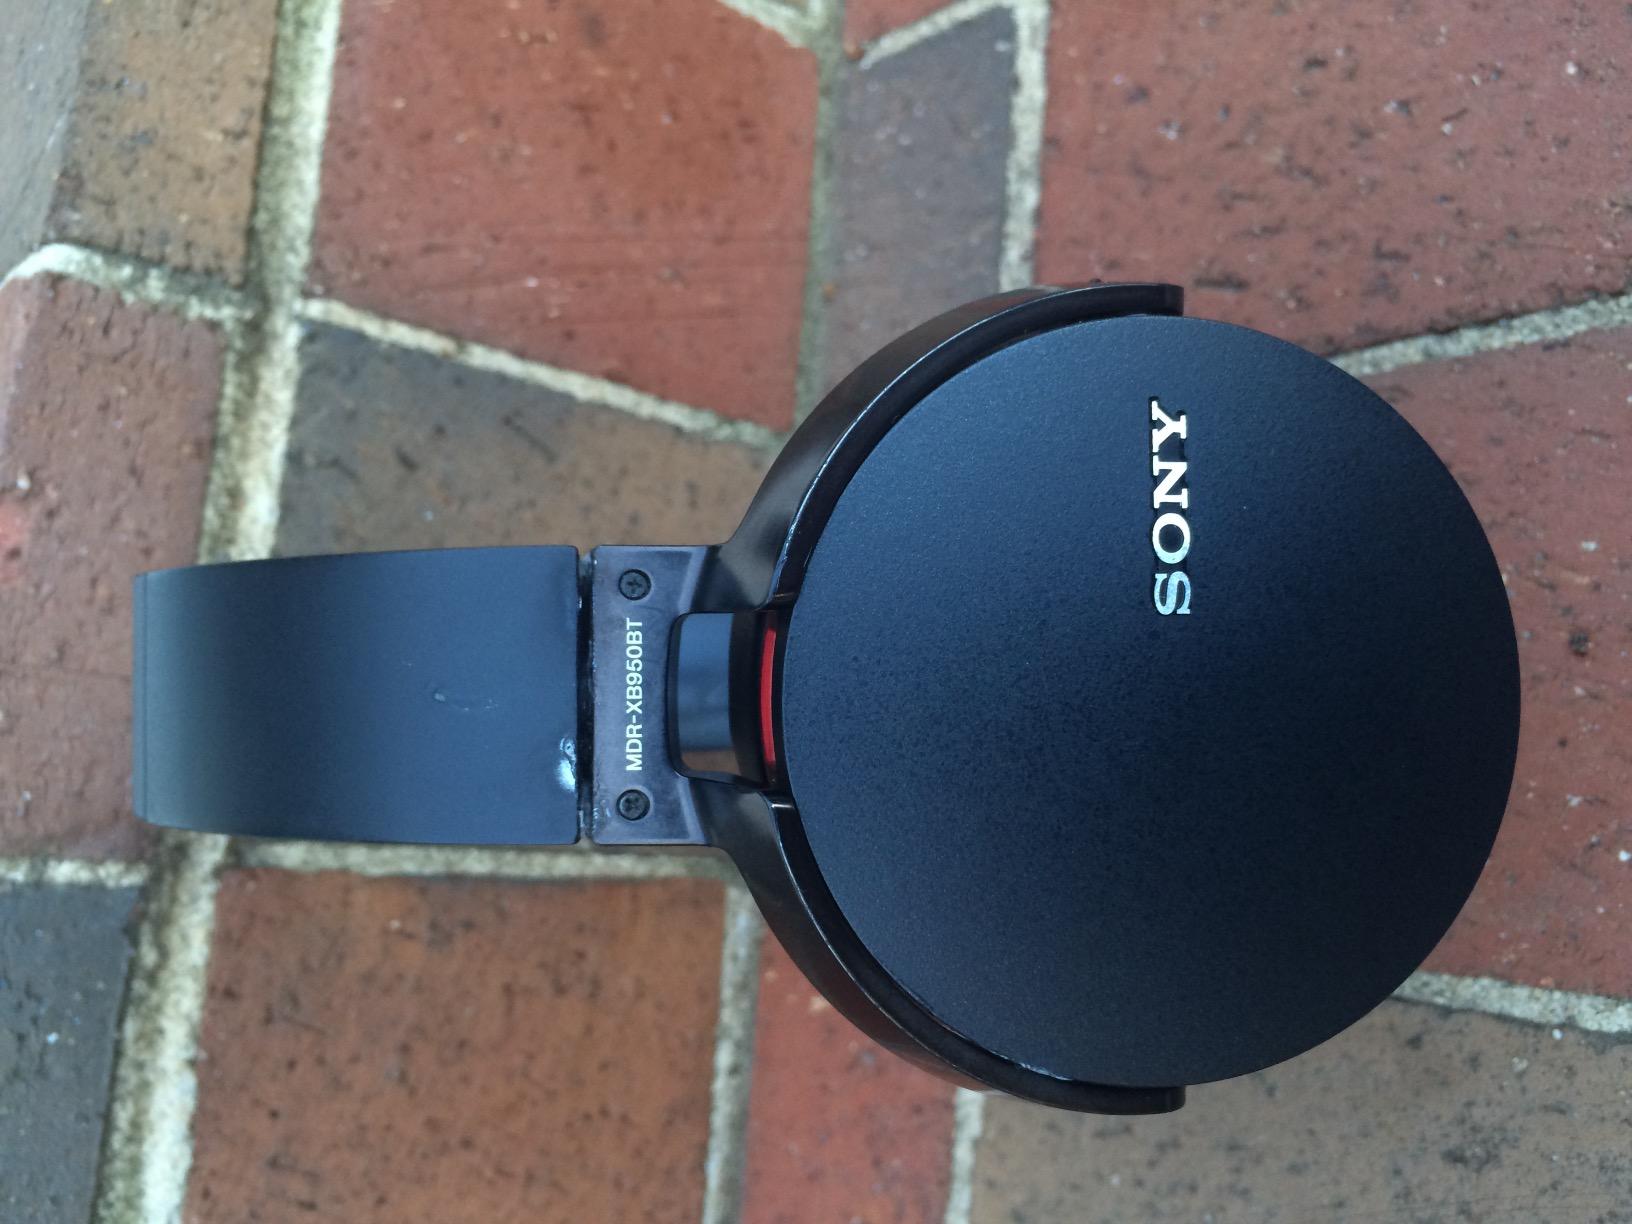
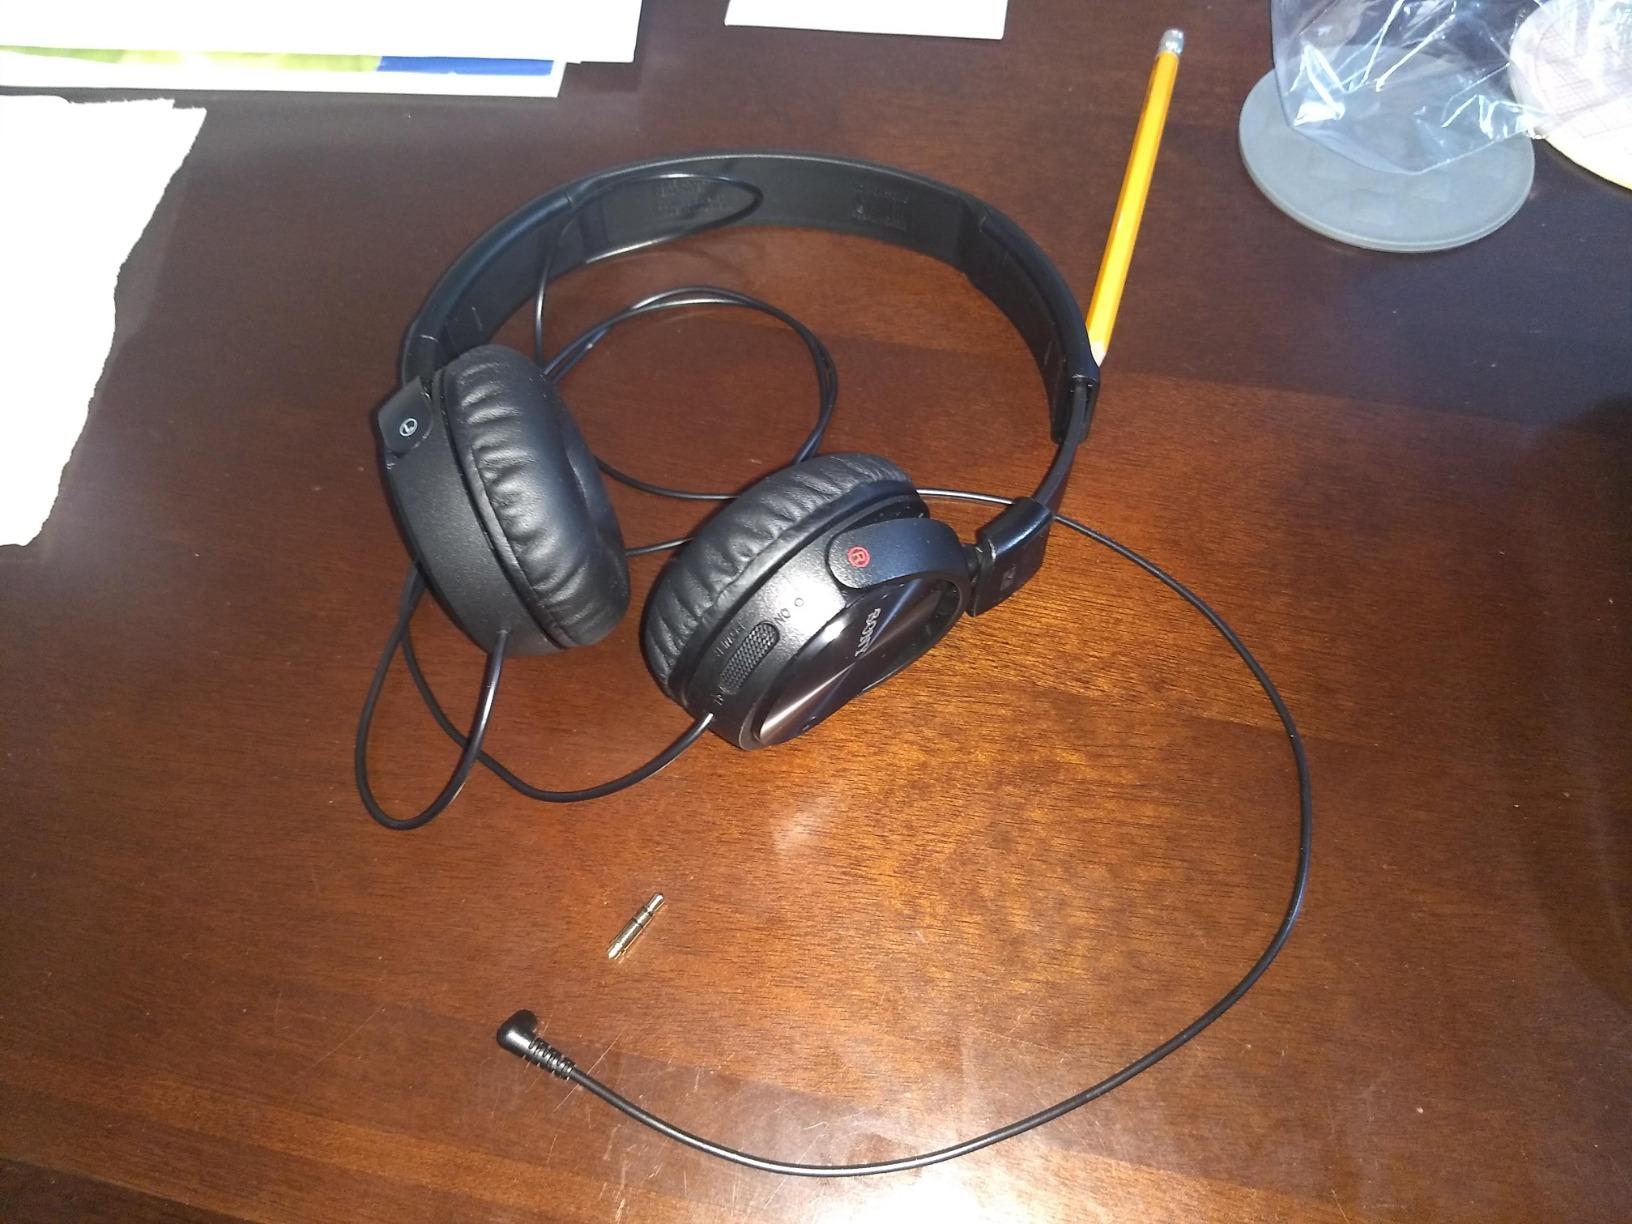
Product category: headphones
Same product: no